SPD North Rhine-Westphalia

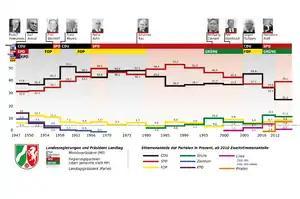
Landtagswahlen und Landesregierungen seit 1946

The Regions are headgroups of 54 lower state groups ("Unterbezirke"), each covering either a district-free City ("Kreisfreie Stadt") or a District ("Kreis").